Joseph Farington

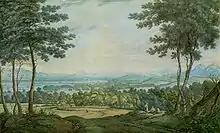
"Scotch Landscape" by Farington

After his early education in Maryland, Farington went to study with Richard Wilson in London in 1763. In 1764, 1765, and 1766 he won "premiums" from the Society of Artists for his landscape drawing; he became a member in 1765. He joined the Royal Academy when it was founded in 1769 and was elected an ARA in 1783 and an RA in 1785. Farington contributed works to the Academy's exhibitions every year until 1801, but only occasionally between 1801 and 1813. He was an active member of the Academy and sat on several important committees, including the one which determined where artworks would be hung during the exhibitions. He also acted as executor for the estate of fellow Academician, John Webber. In 1793 he became a fellow of the Society of Antiquaries and helped establish the British Institution. He assisted in the Thomas Gainsborough, William Hogarth, and Richard Wilson exhibitions in 1806.